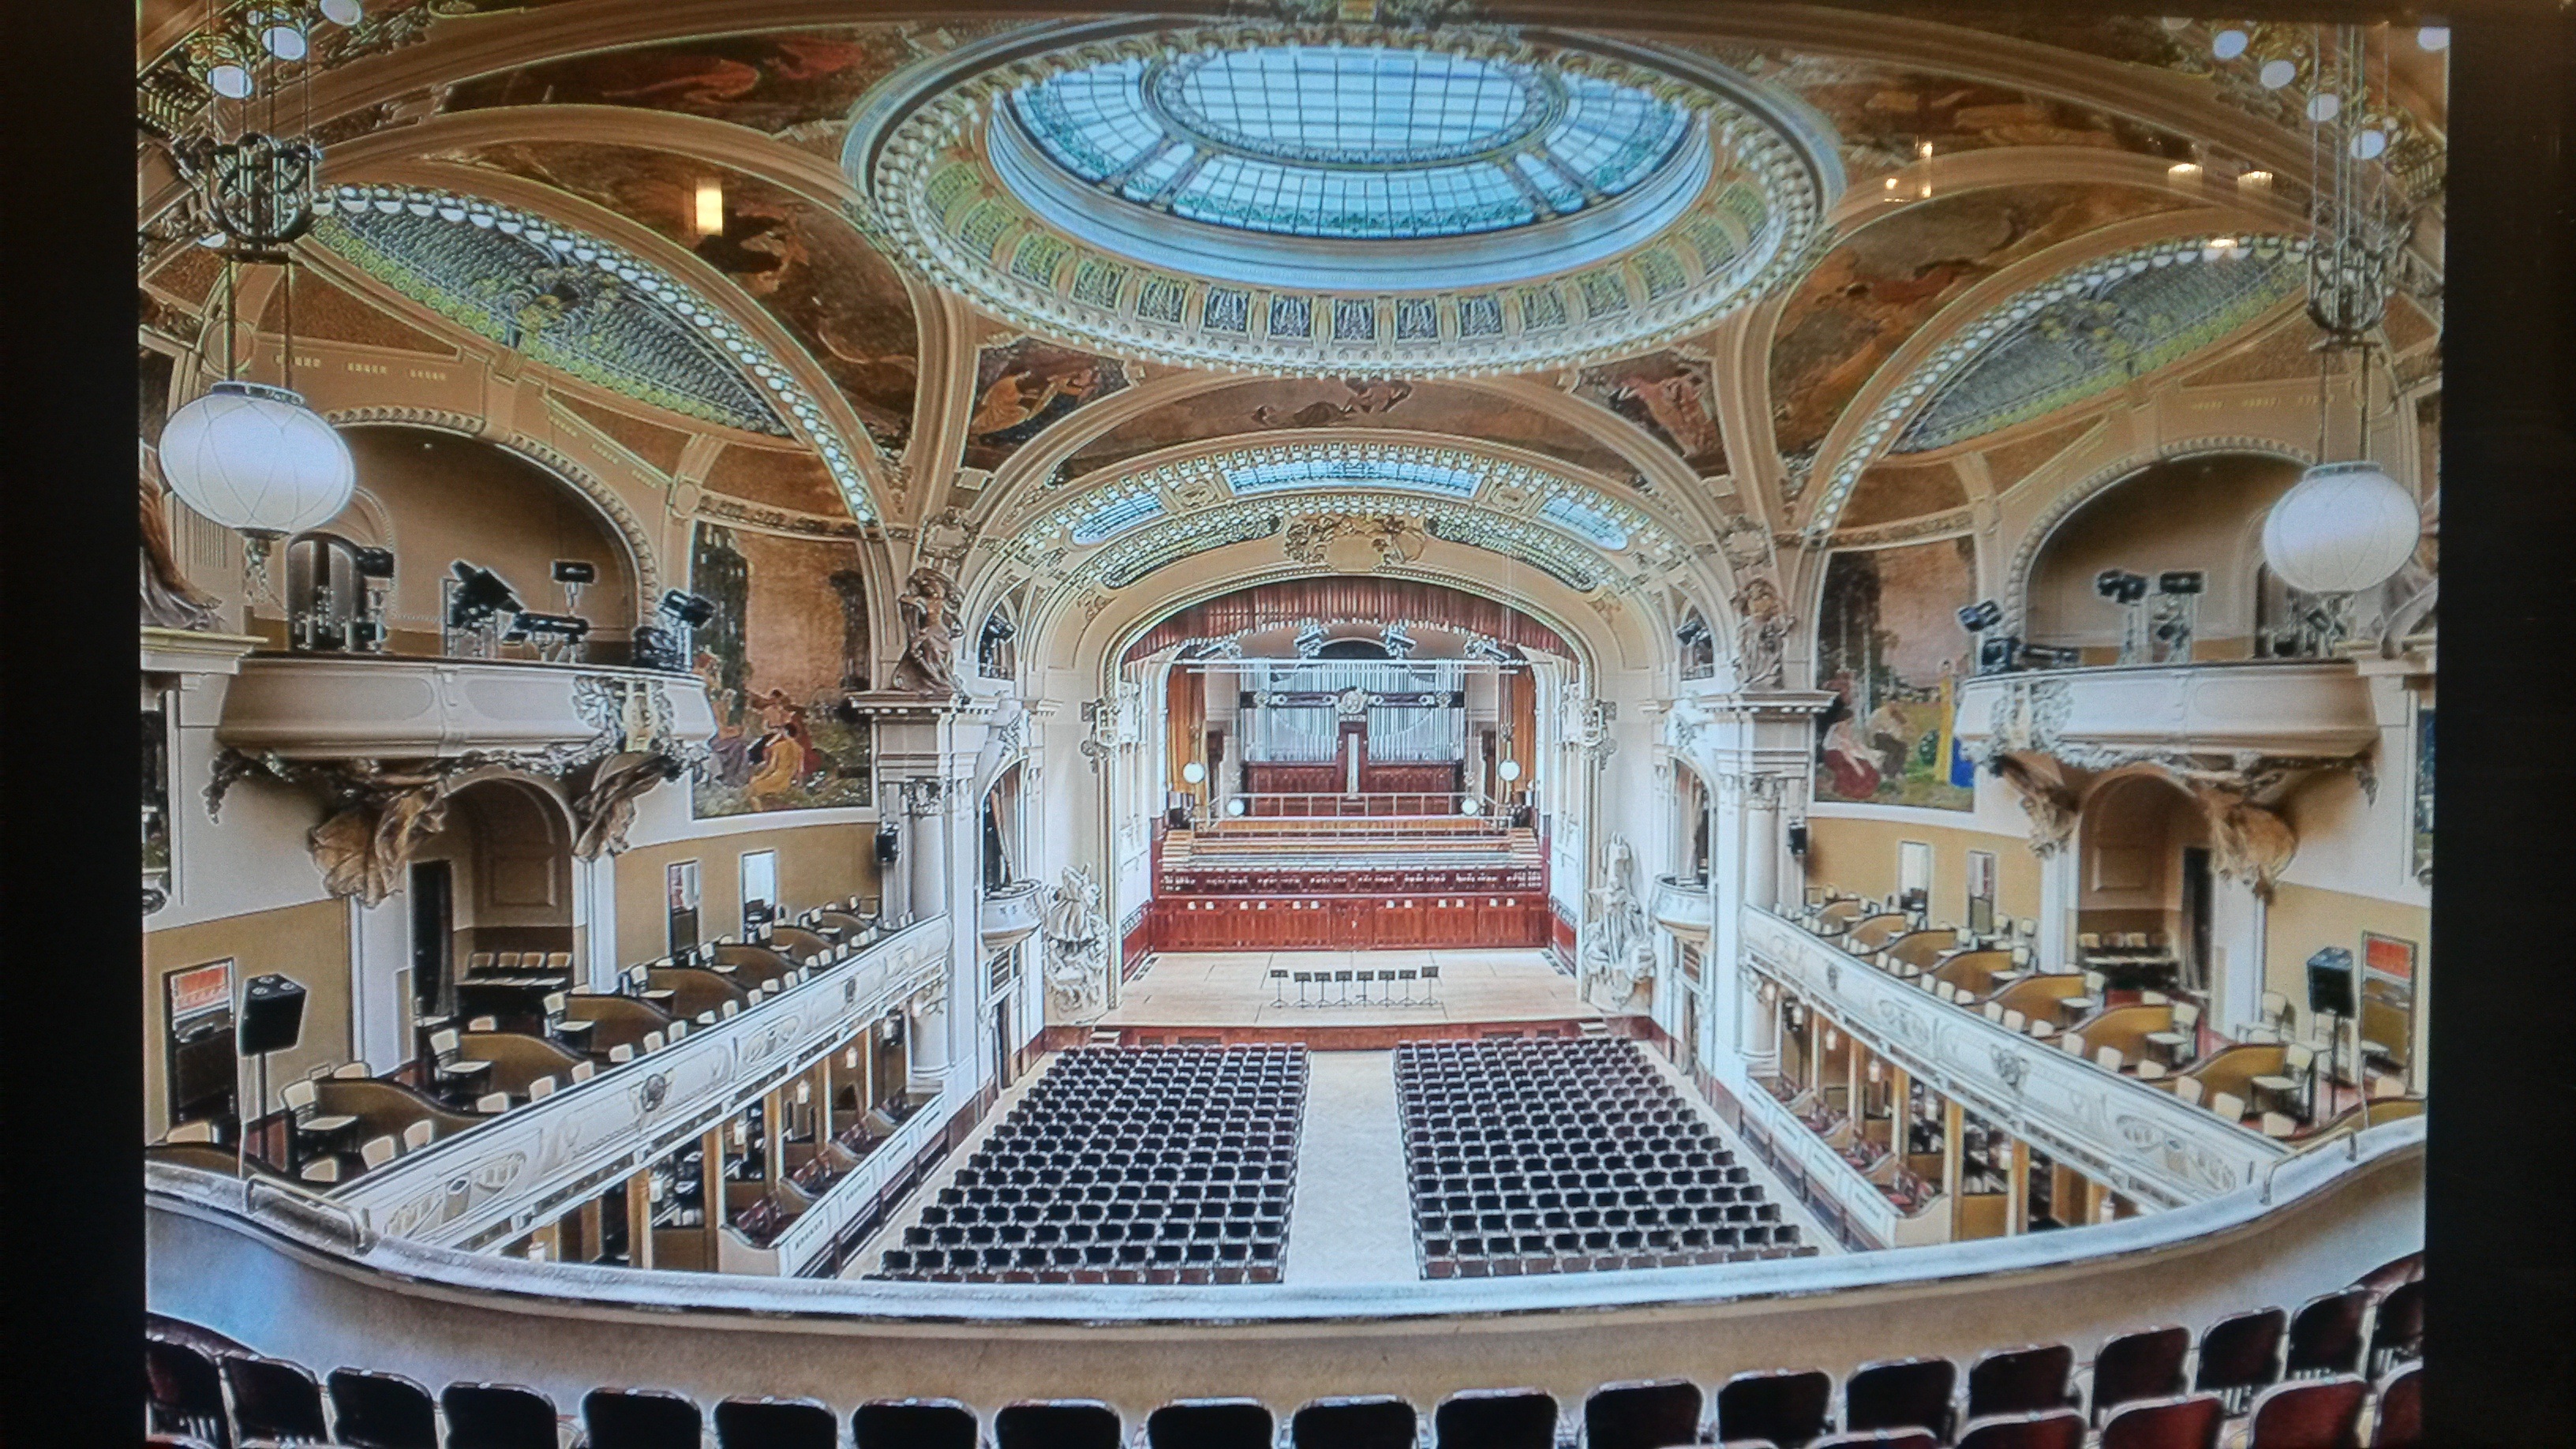
structure, building, palace, opera house, landmark, facade, prague, place of worship, theatre, synagogue, basilica, estate, czech republic